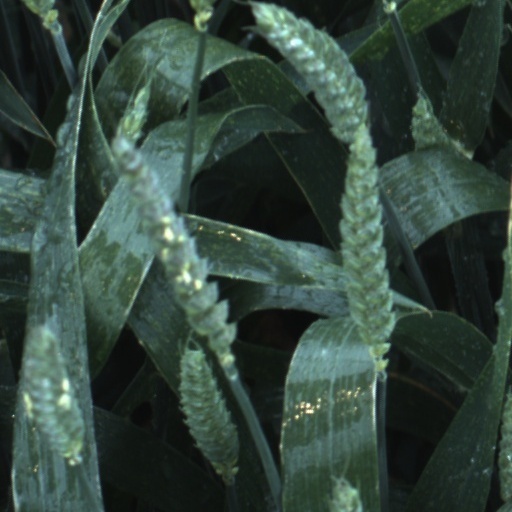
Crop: wheat